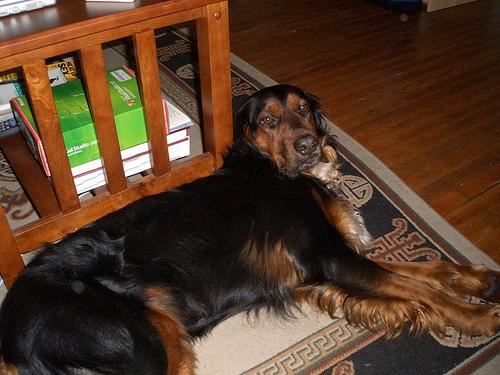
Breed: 228-n000085-Gordon_setter